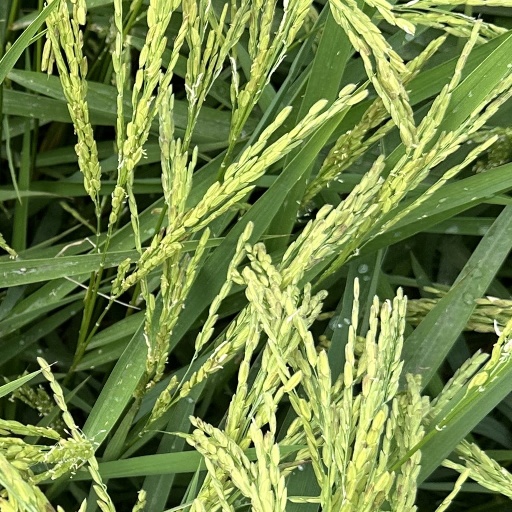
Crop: rice